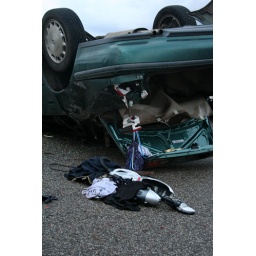
A student's car is overturned in the parking lot with the contents of the truck dumped onto the pavement.